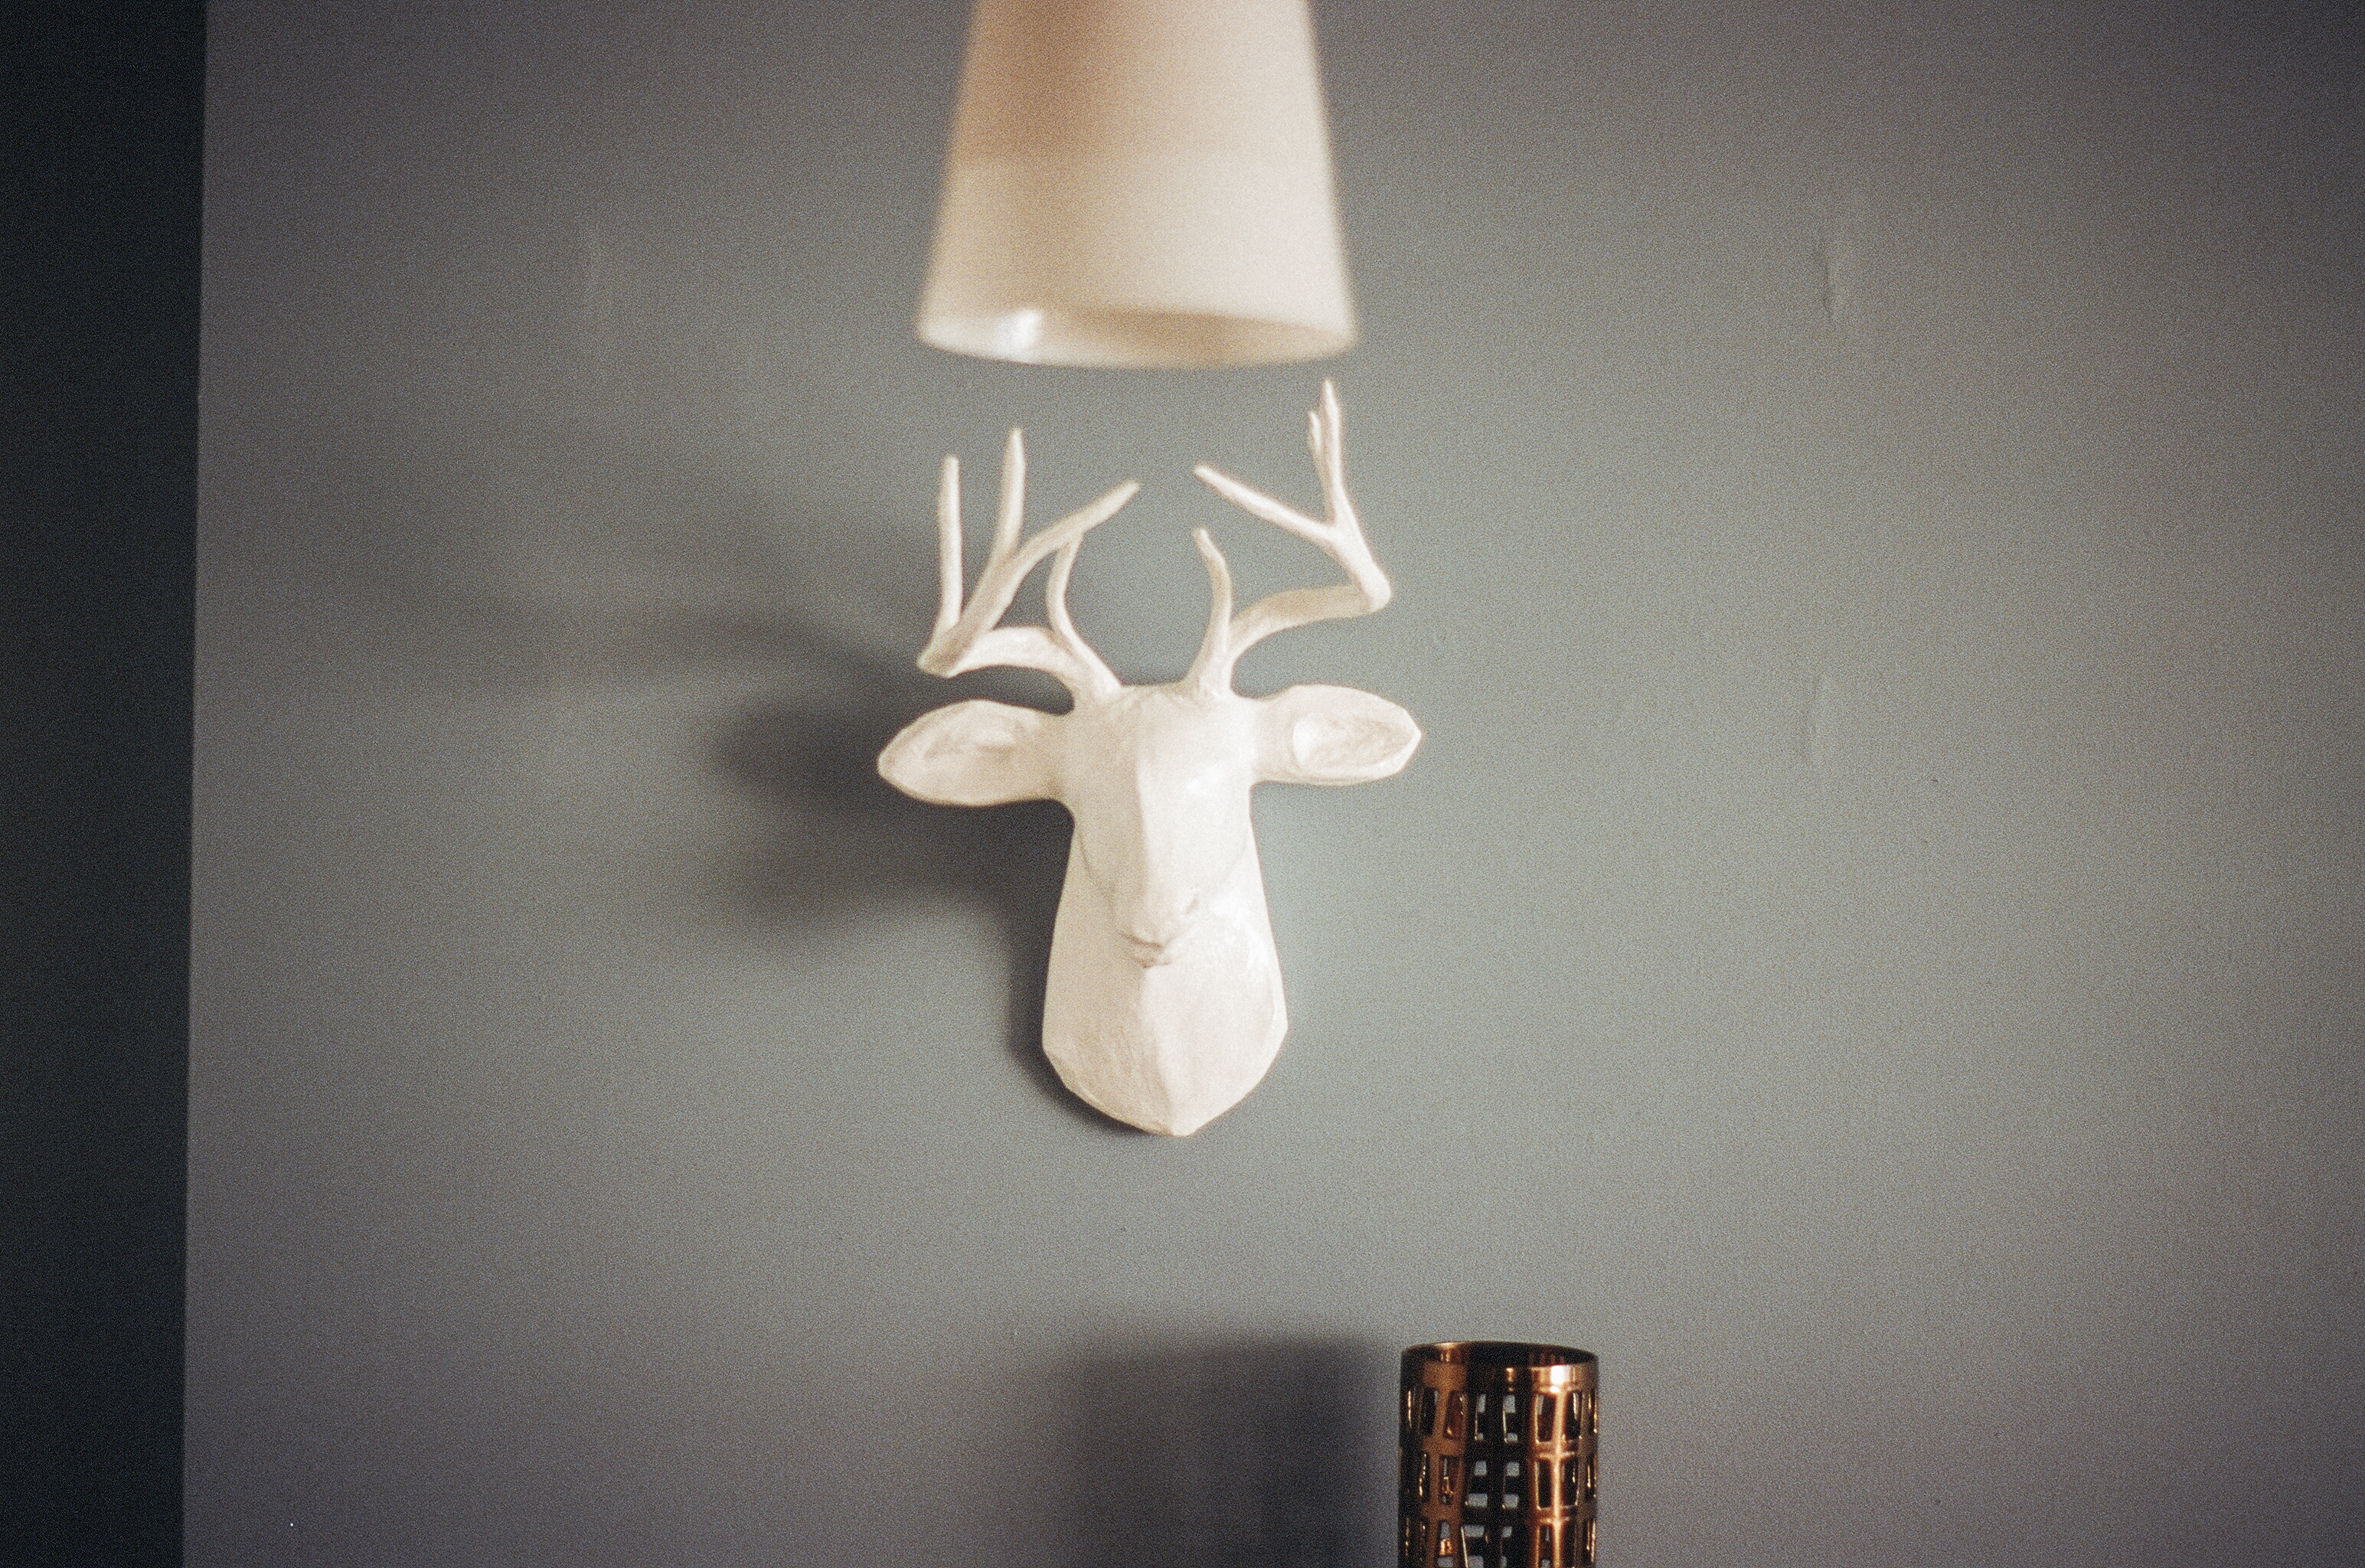
wood, white, interior, home, wall, deer, lamp, lighting, antler, art, light fixture, sconce, livingspace